Spoken English Corpus

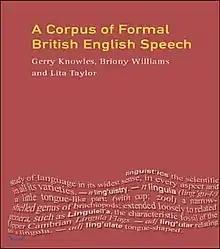
Knowles et al., (1996) A Corpus of Formal British English Speech, Routledge

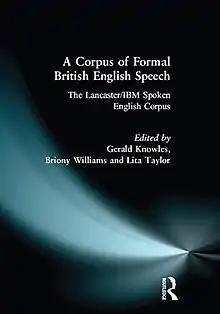

A system was devised for transcription of the intonation of the material in the recordings. Two transcribers, Gerry Knowles and Briony Williams, both supported by Lita Taylor, analysed the entire corpus. The transcription system is explained by Williams, and an experiment was conducted by Brian Pickering to assess the degree of agreement between the two transcribers on a section of the Corpus containing around 1000 tone-units which was transcribed by both transcribers. Good agreement was found.